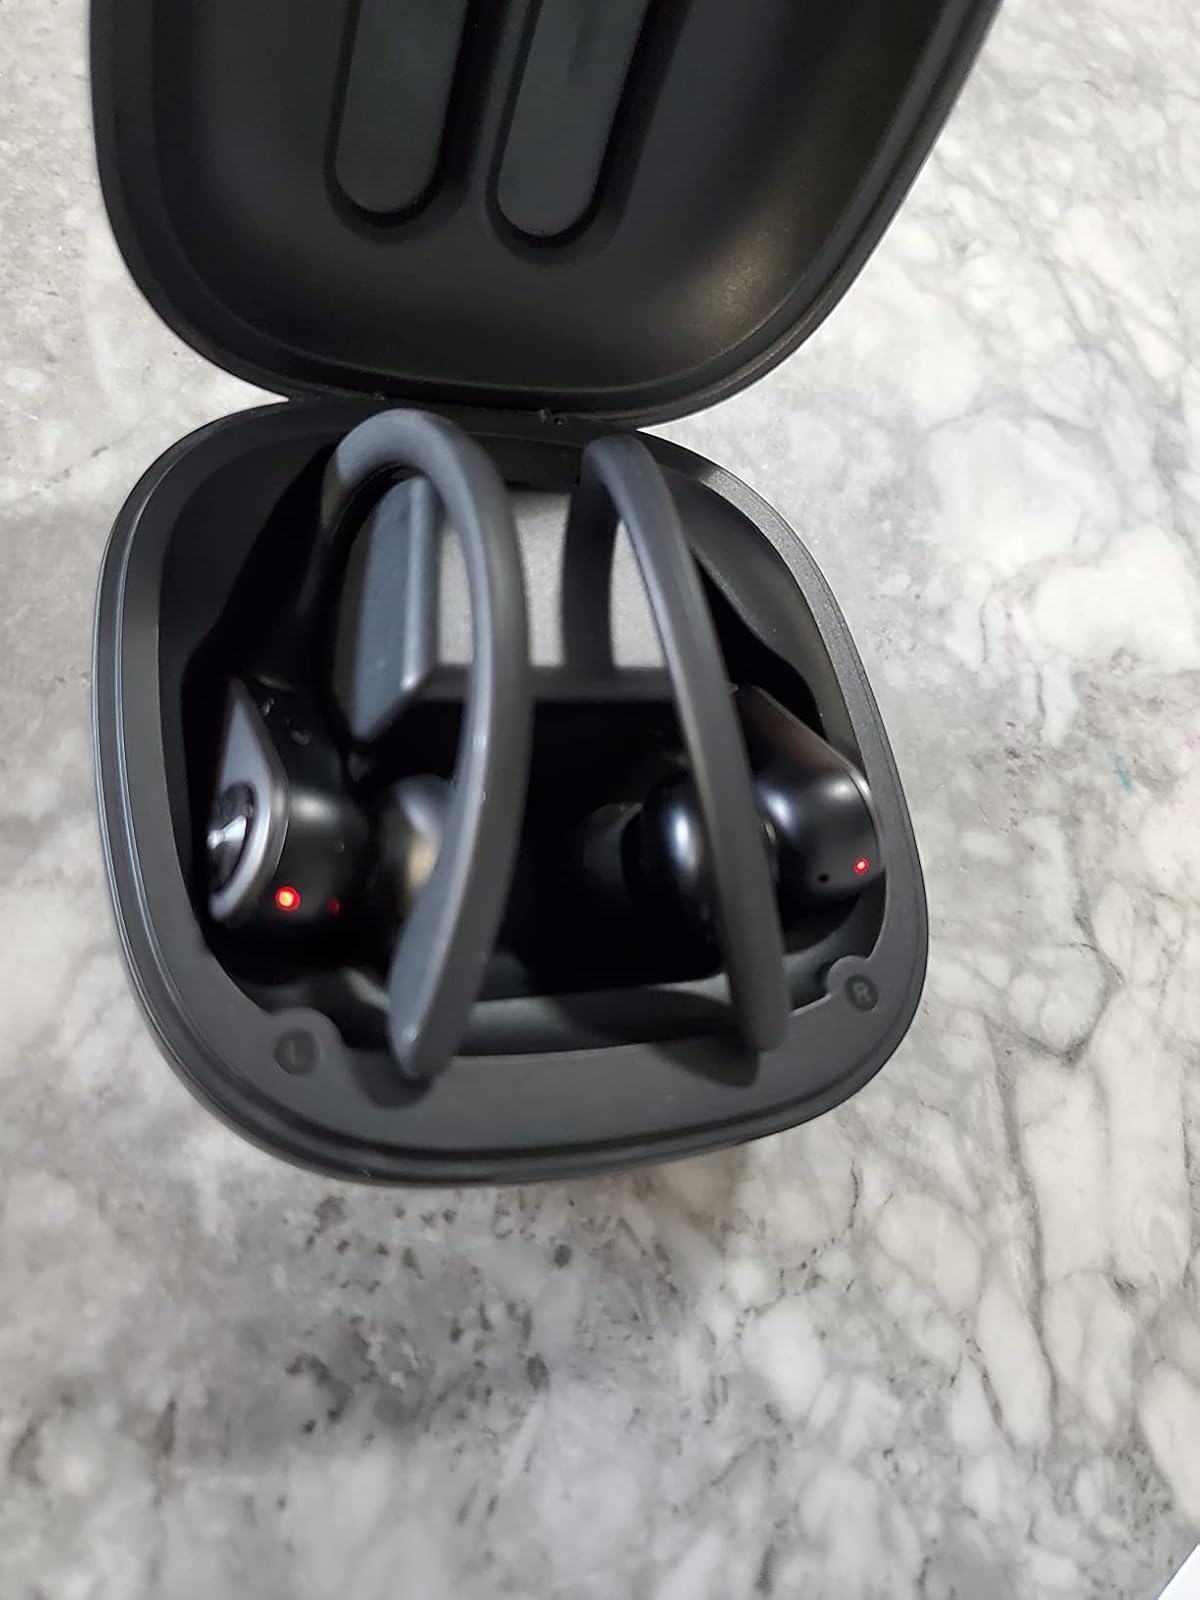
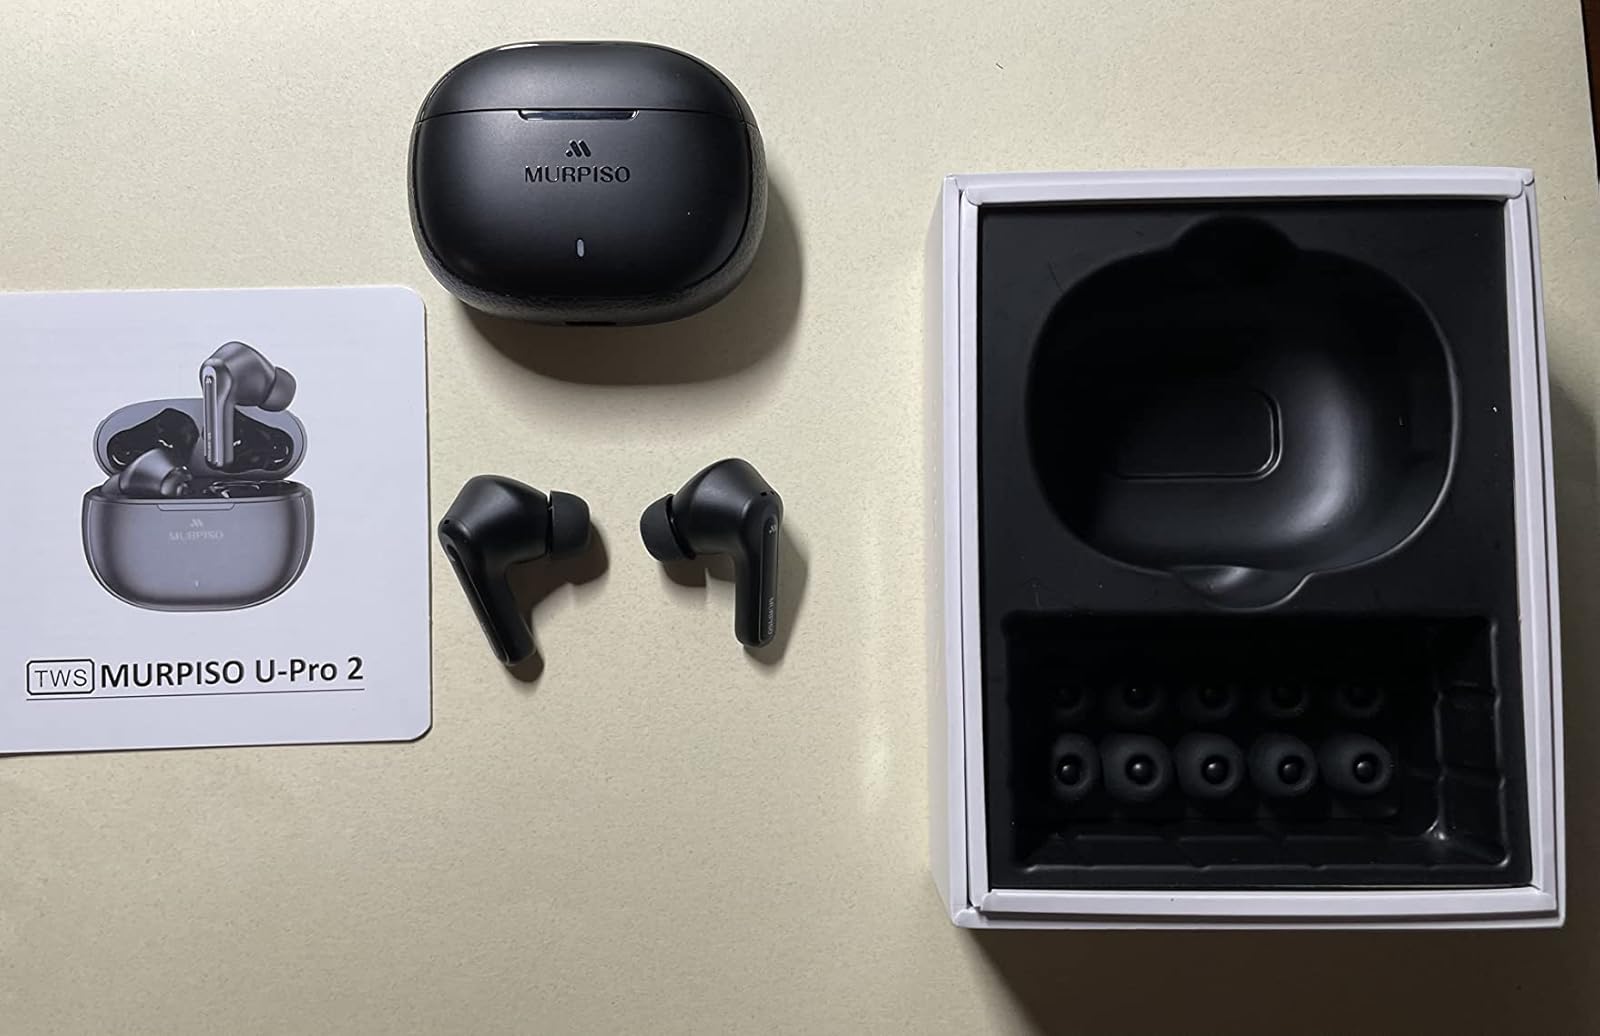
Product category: earbuds
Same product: no